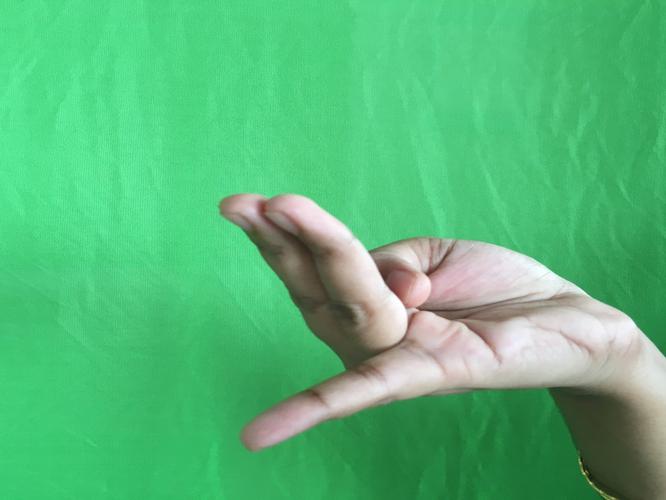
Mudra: Chaturam
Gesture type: single_hand